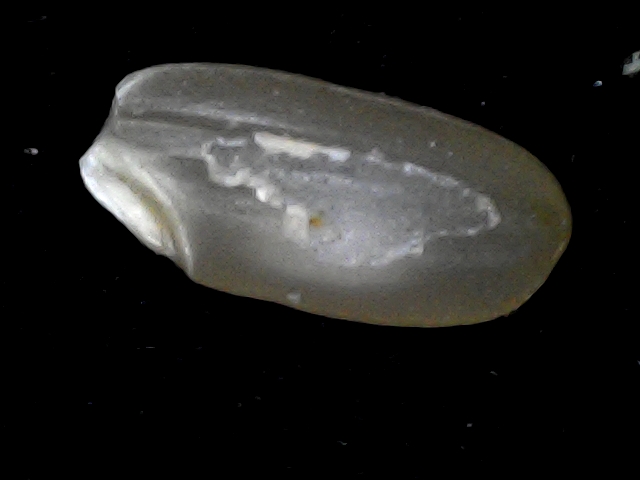
Rice variety: BD76